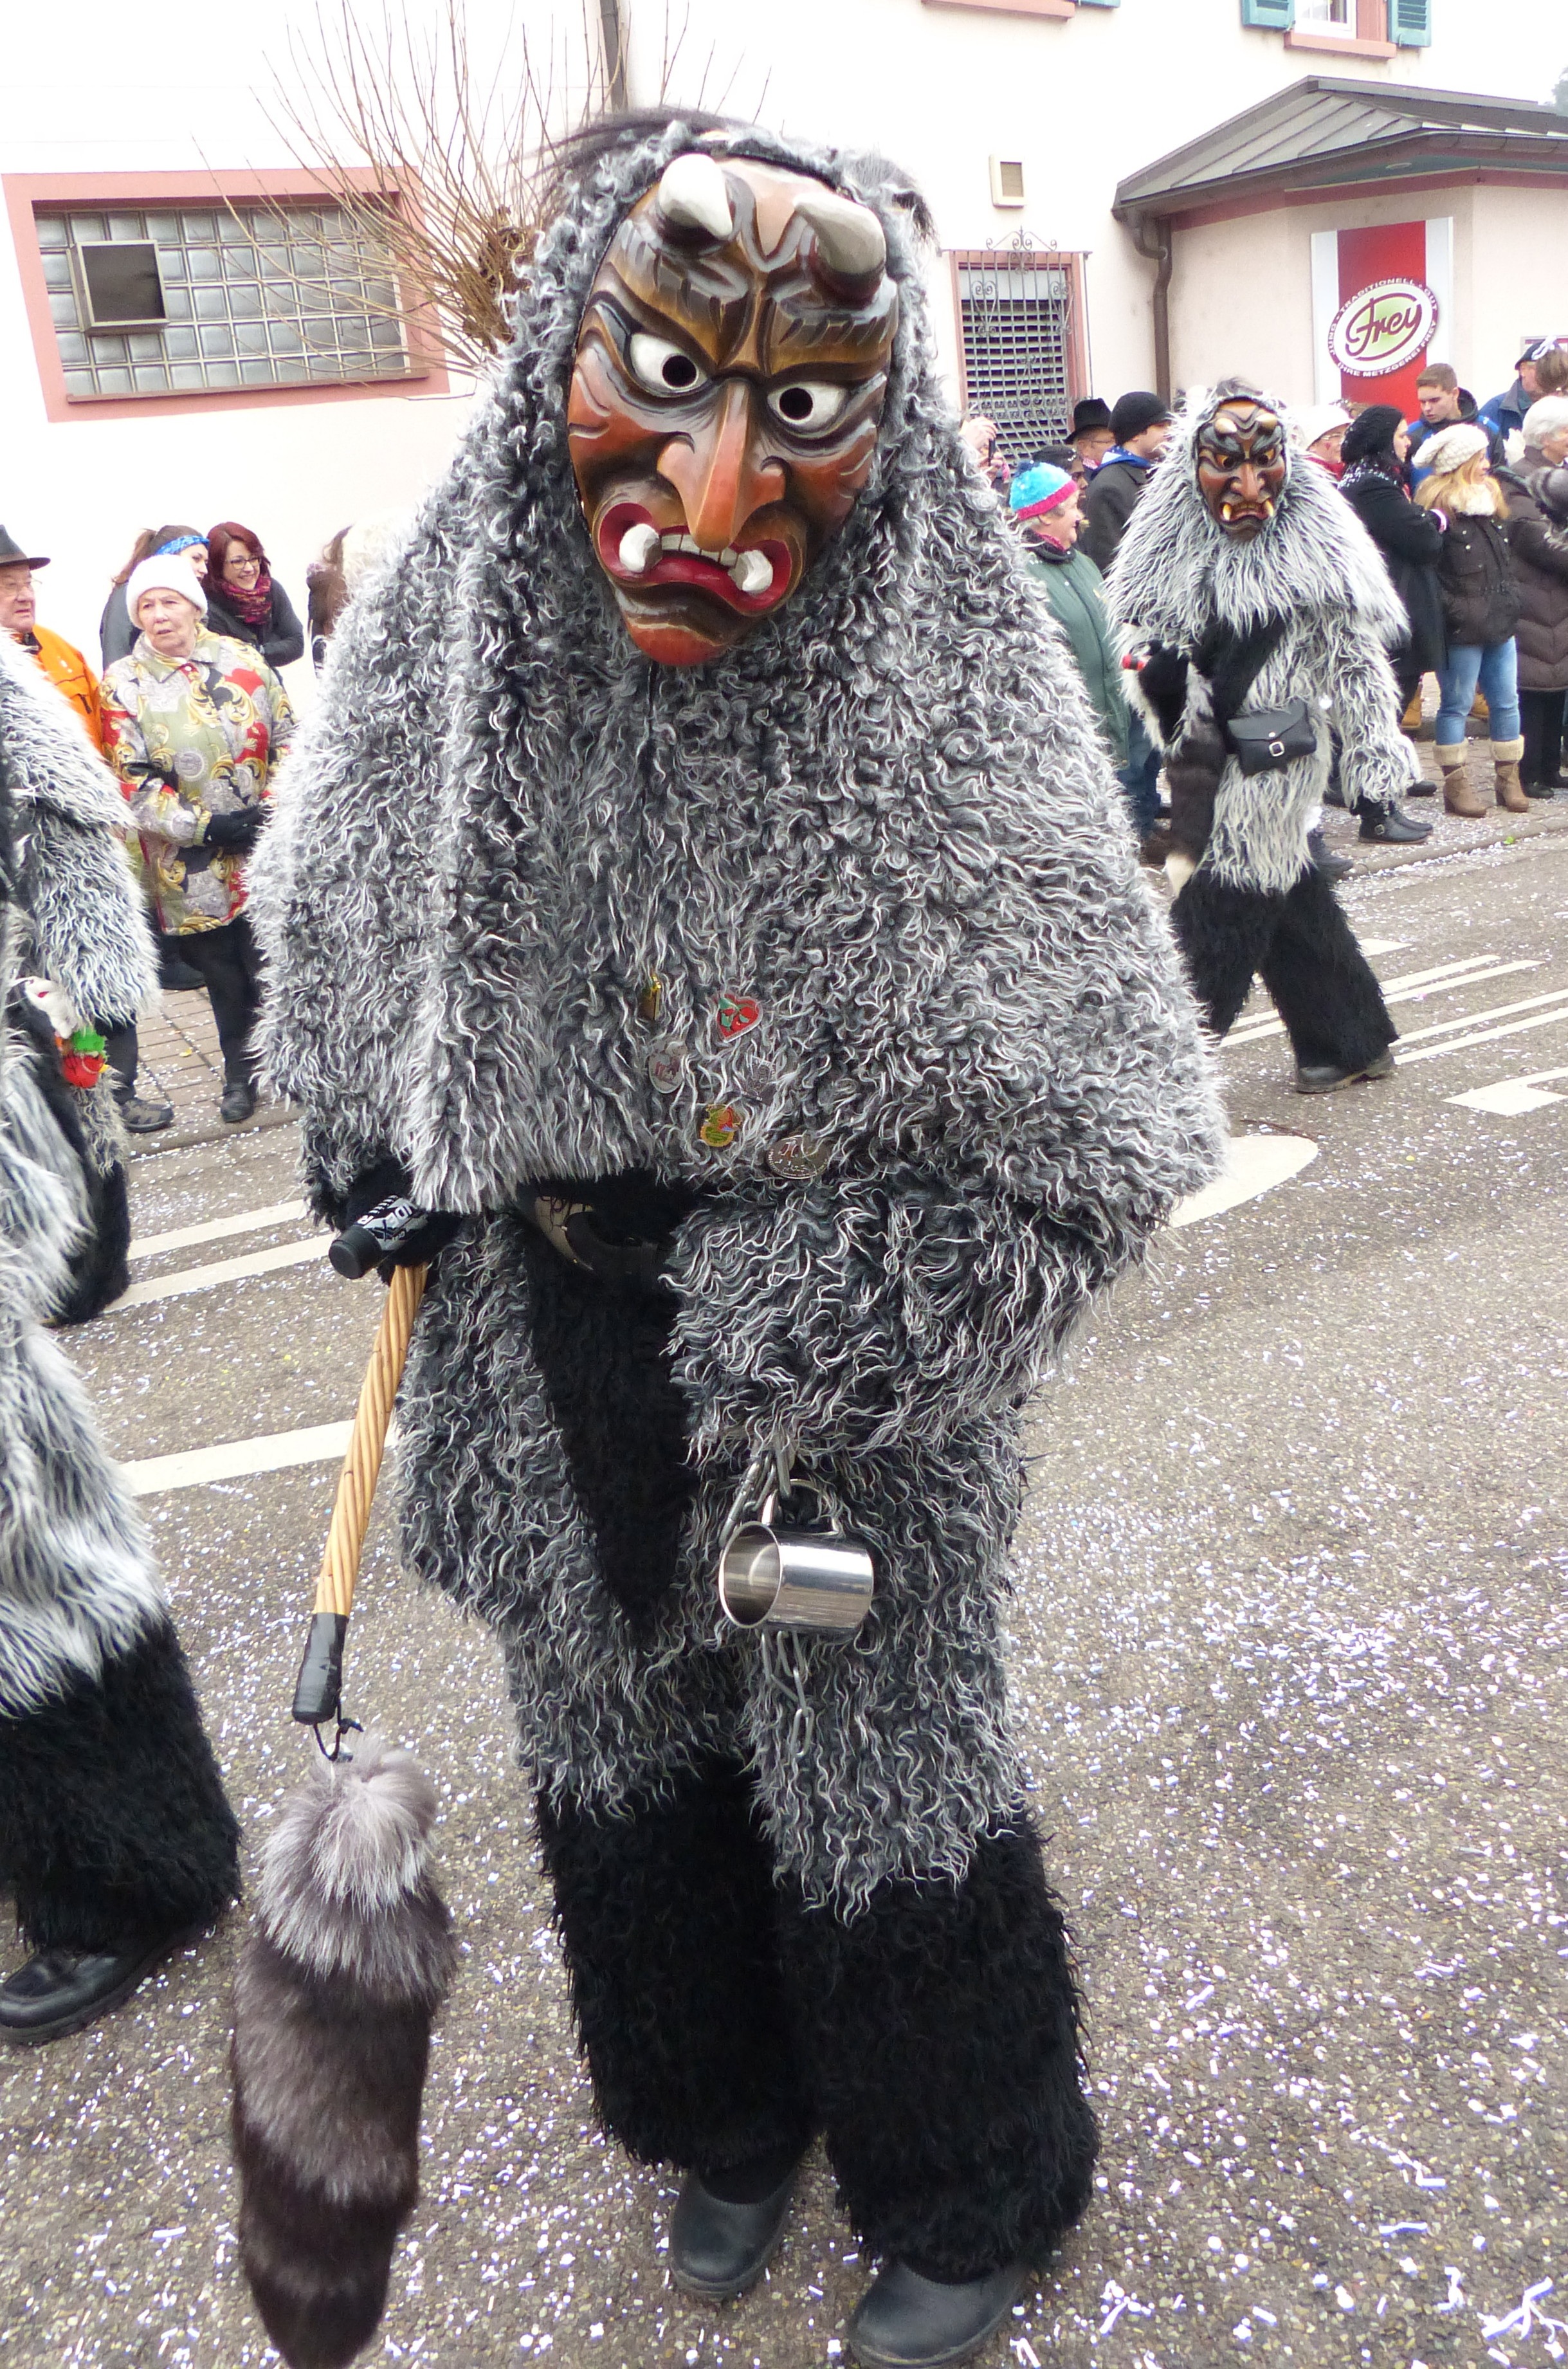
clothing, festival, costume, panel, guild group, strassenfasnet, wooden mask